Ksenia Pervak

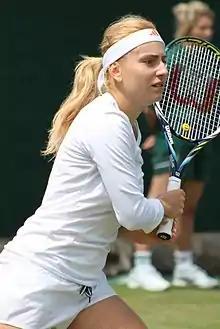
Pervak at the 2014 Wimbledon Qualifying

Pervak won one singles title on the WTA Tour, as well as nine singles and three doubles titles on the ITF Circuit. On 19 September 2011, she reached her best singles ranking of world No. 37. On 30 January 2012, she peaked at No. 123 in the doubles rankings.